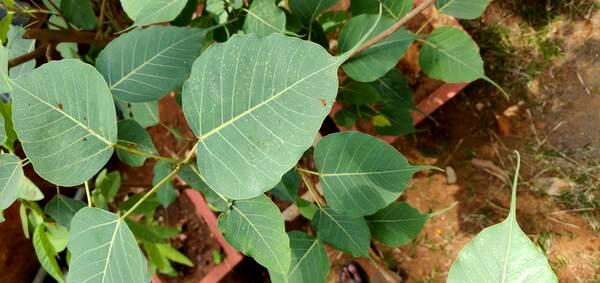
Plant: Arali